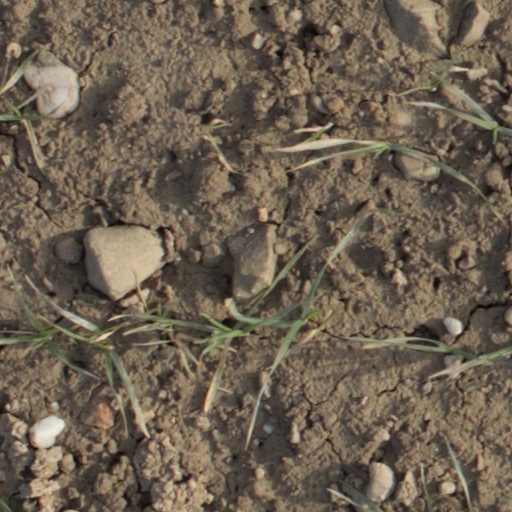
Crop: wheat